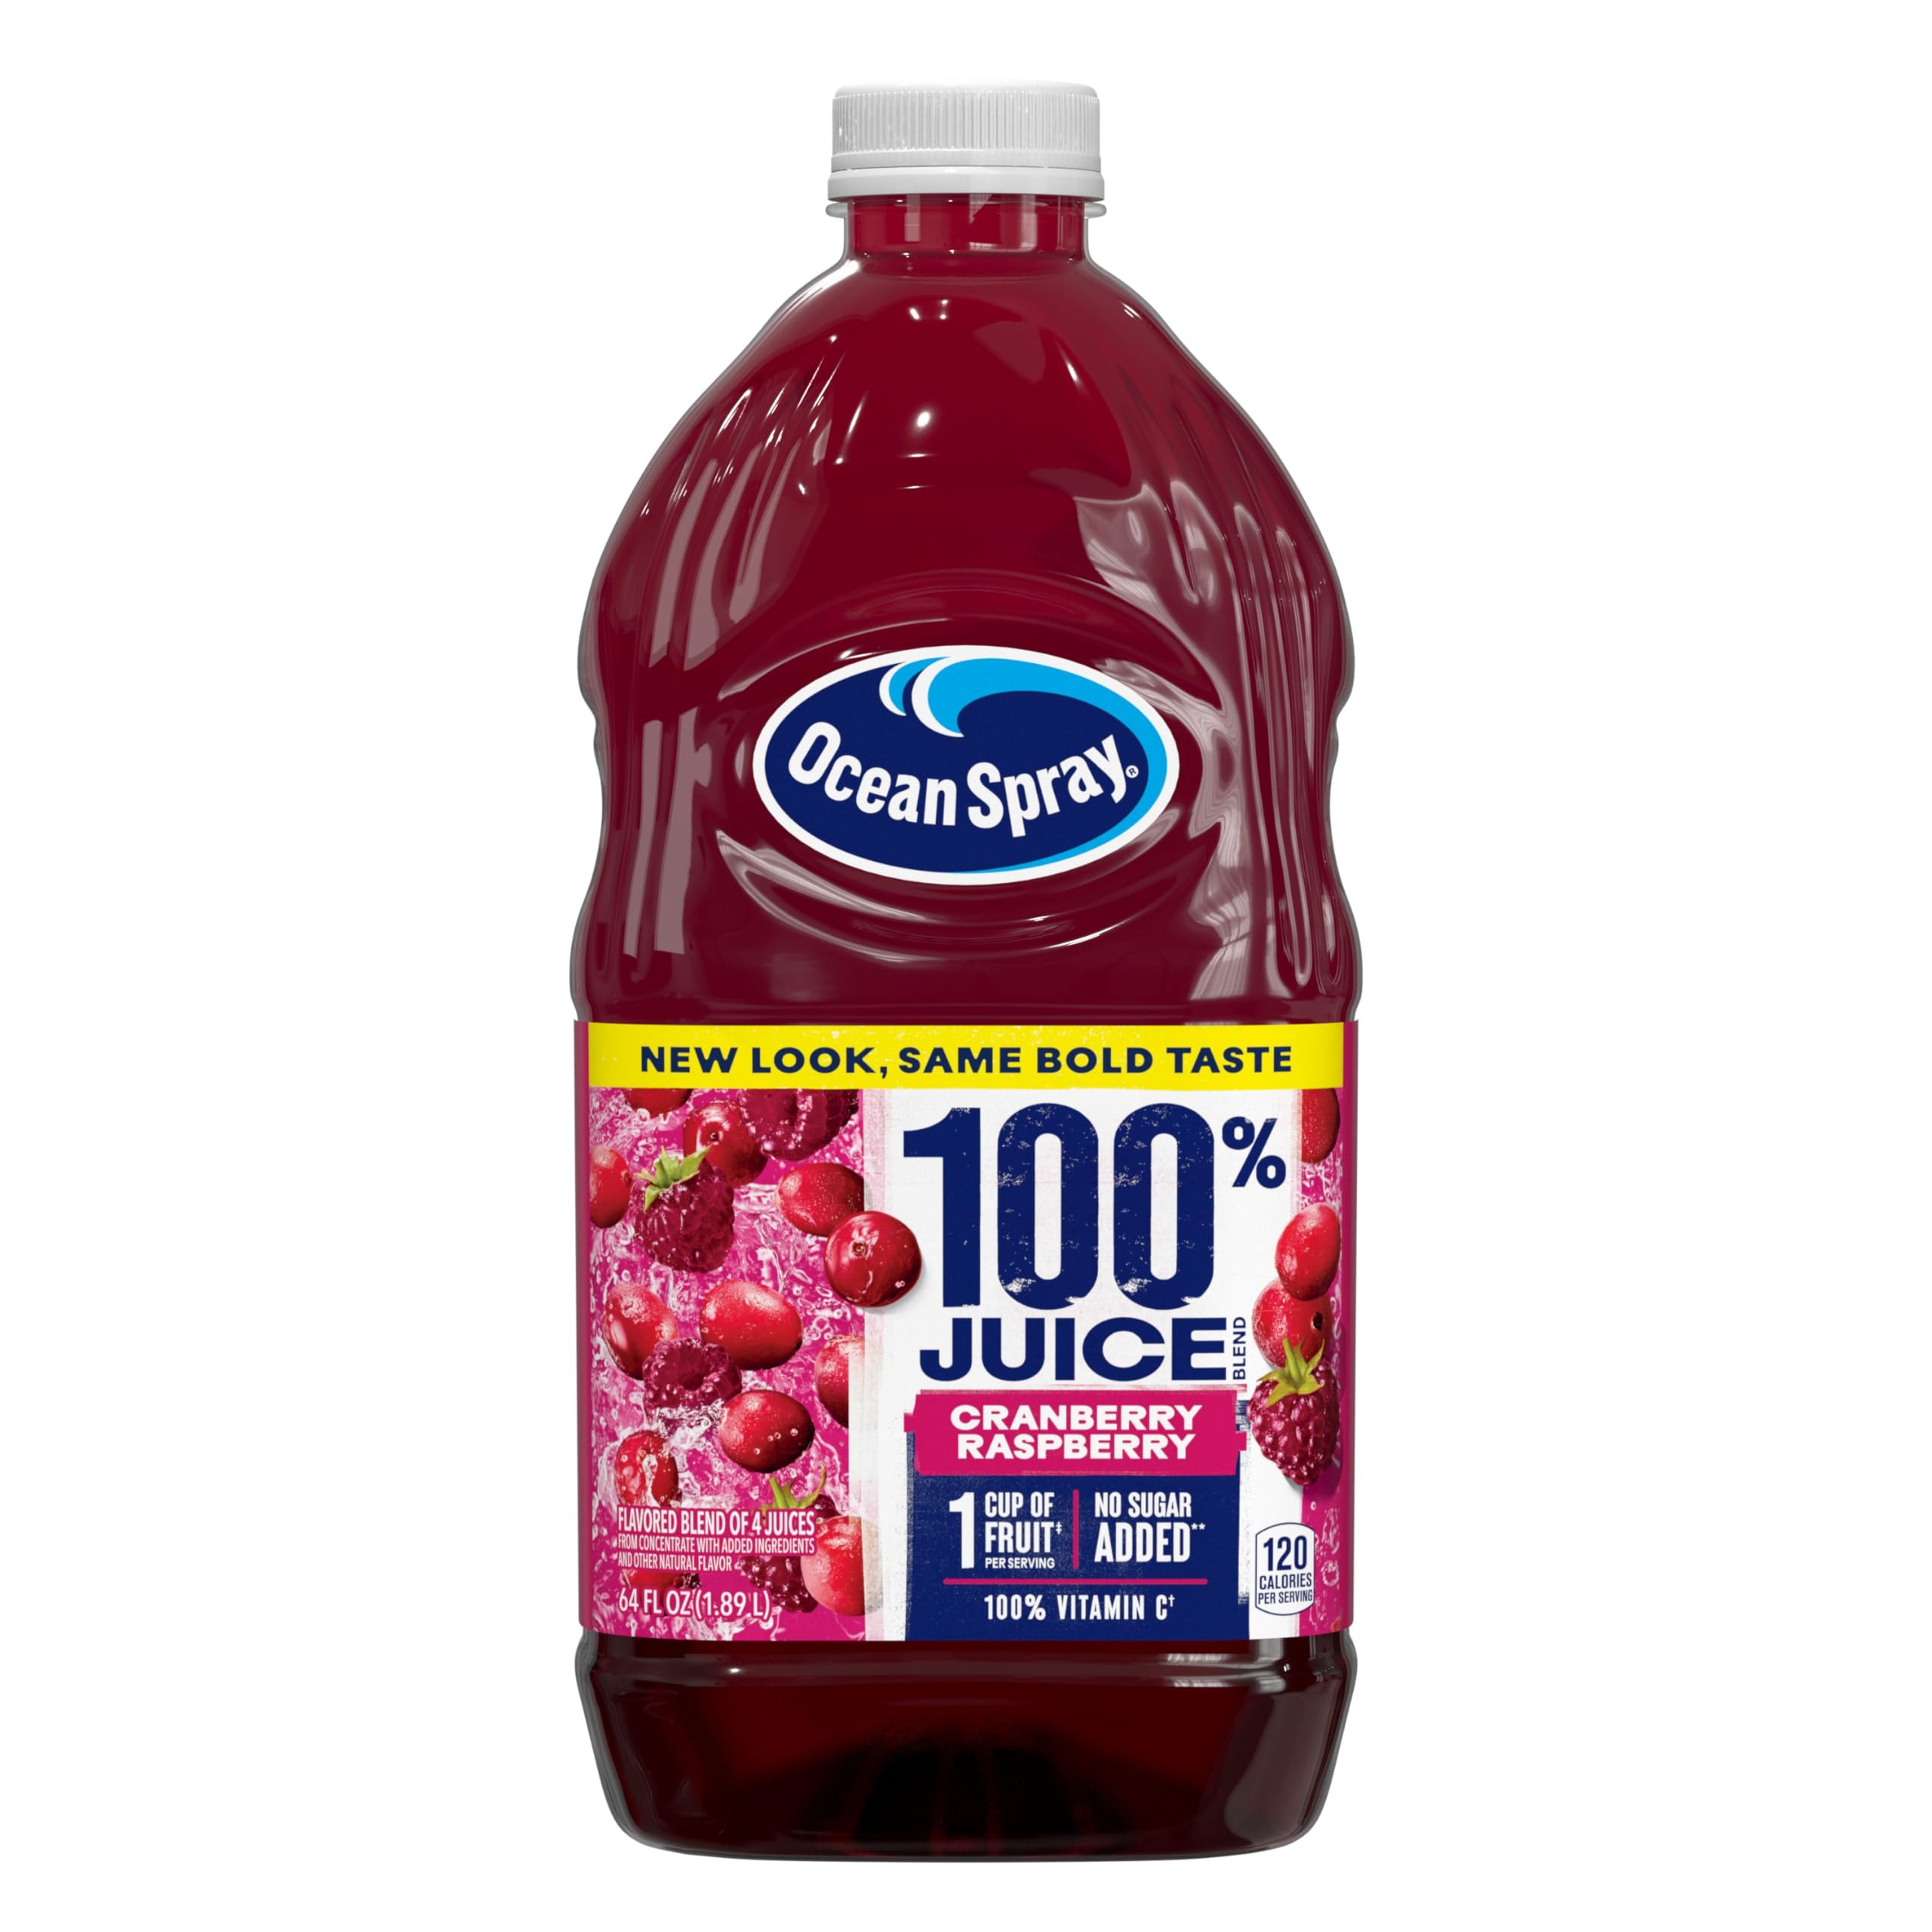
Item Name: Ocean Spray® 100% Juice Cranberry Raspberry Juice Blend, 64 Fl Oz Bottle (Pack of 8)
Bullet Point 1: Included - Eight (8) 64 fl oz bottles of Ocean Spray 100% Juice Cranberry Raspberry Juice Blend
Bullet Point 2: Just Good Stuff - This juice drink has 100% recommended daily value of vitamin C per 8 fl oz serving and no added sugar(1)
Bullet Point 3: Uncanny Nutrition - Contains a 100% juice blend made with four fruit juices from concentrate with the crisp, refreshing taste of cranberries and raspberries
Bullet Point 4: Mix It Up - Try cranberry raspberry juice blend as a cocktail mixer for a delicious beverage or add a splash of tonic to create a refreshing mocktail drink
Bullet Point 5: Maverick Mission - Ocean Spray believes in the power of the mighty cranberry; Born Tart. Raised Bold.
Value: 512.0
Unit: Fl Oz

Price: 3.97